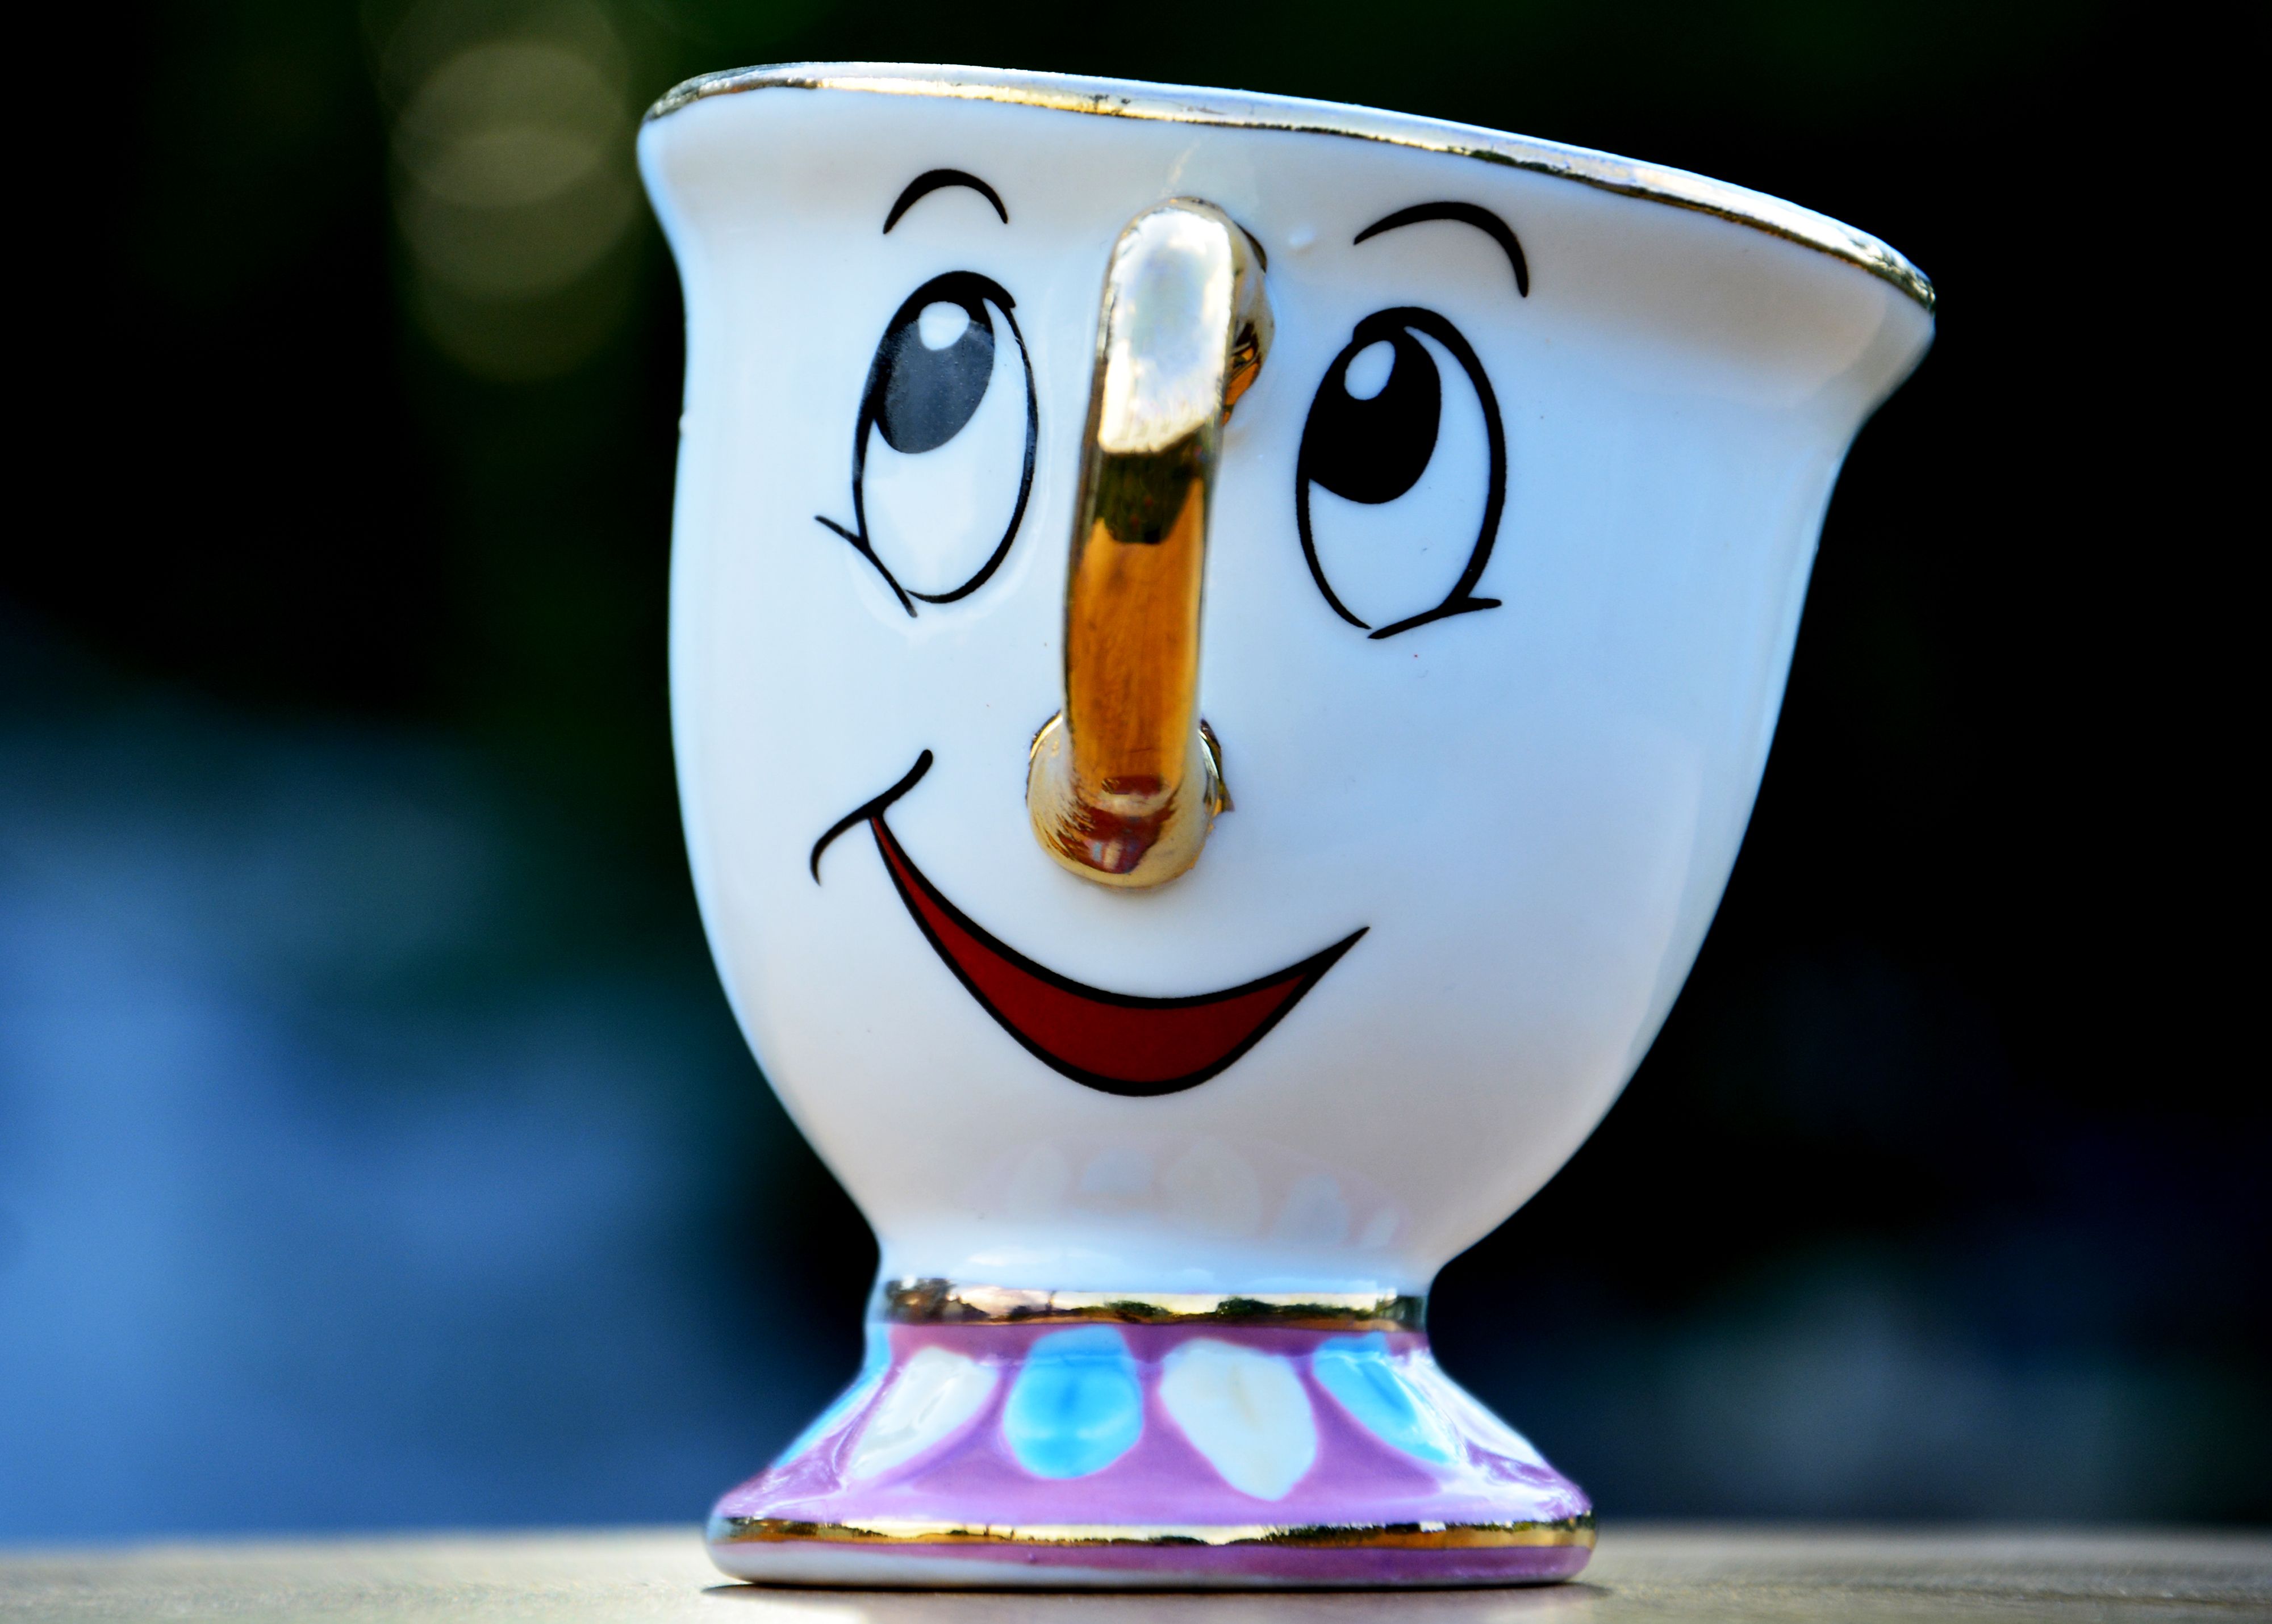
The Smiling Cup
A ceramic cup on which two big eyes and a smiling mouth are drawn, the cup decorated with gold, blue, and purple; the background is blurry.
A close-up, angled shot; the light highlights the beautiful details of the cup; the blurry background emphasizes the main element in the shot and shows its beauty, creating a cheerful and attractive atmosphere.
Labels: Cup, Figurine, Beverage, Coffee, Coffee Cup, Bowl, Art, Porcelain, Pottery, Saucer, Blurry Background
Camera: NIKON CORPORATION NIKON D5200
Lens: 18.0-105.0 mm f/3.5-5.6, AF-S DX VR Zoom-Nikkor 18-105mm f/3.5-5.6G ED
Aperture: F5.6
Exposure: 1/125 sec
ISO: 280
Focal length: 105.0 mm